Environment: real
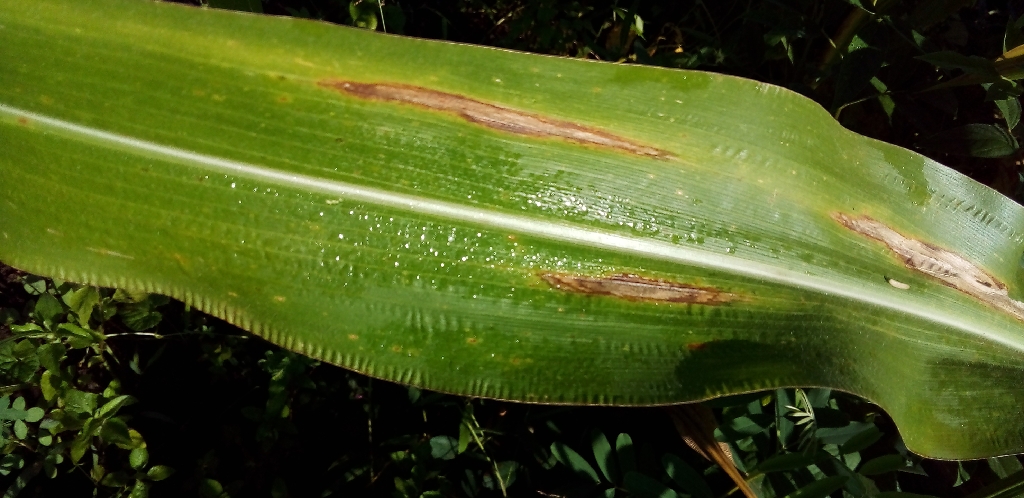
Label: northern_corn_leaf_blight